Stojan Janković

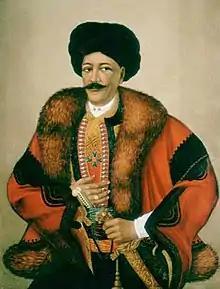
Portrait, oil painting

Stojan Janković Mitrović (also known as "Stoian Jancovich Mitrovich", "Stoian Mitrovich", "Stoiano Mitrovich"; about 1636 – 23 August 1687) was the commander of the Morlach troops in the service of the Republic of Venice, from 1669 until his death in 1687. He participated in the Cretan and Great Turkish War, as the supreme commander of the Venetian Morlach troops, of which he is enumerated in Croatian and Serbian epic poetry. He was one of the best-known uskok/hajduk leaders of Dalmatia.